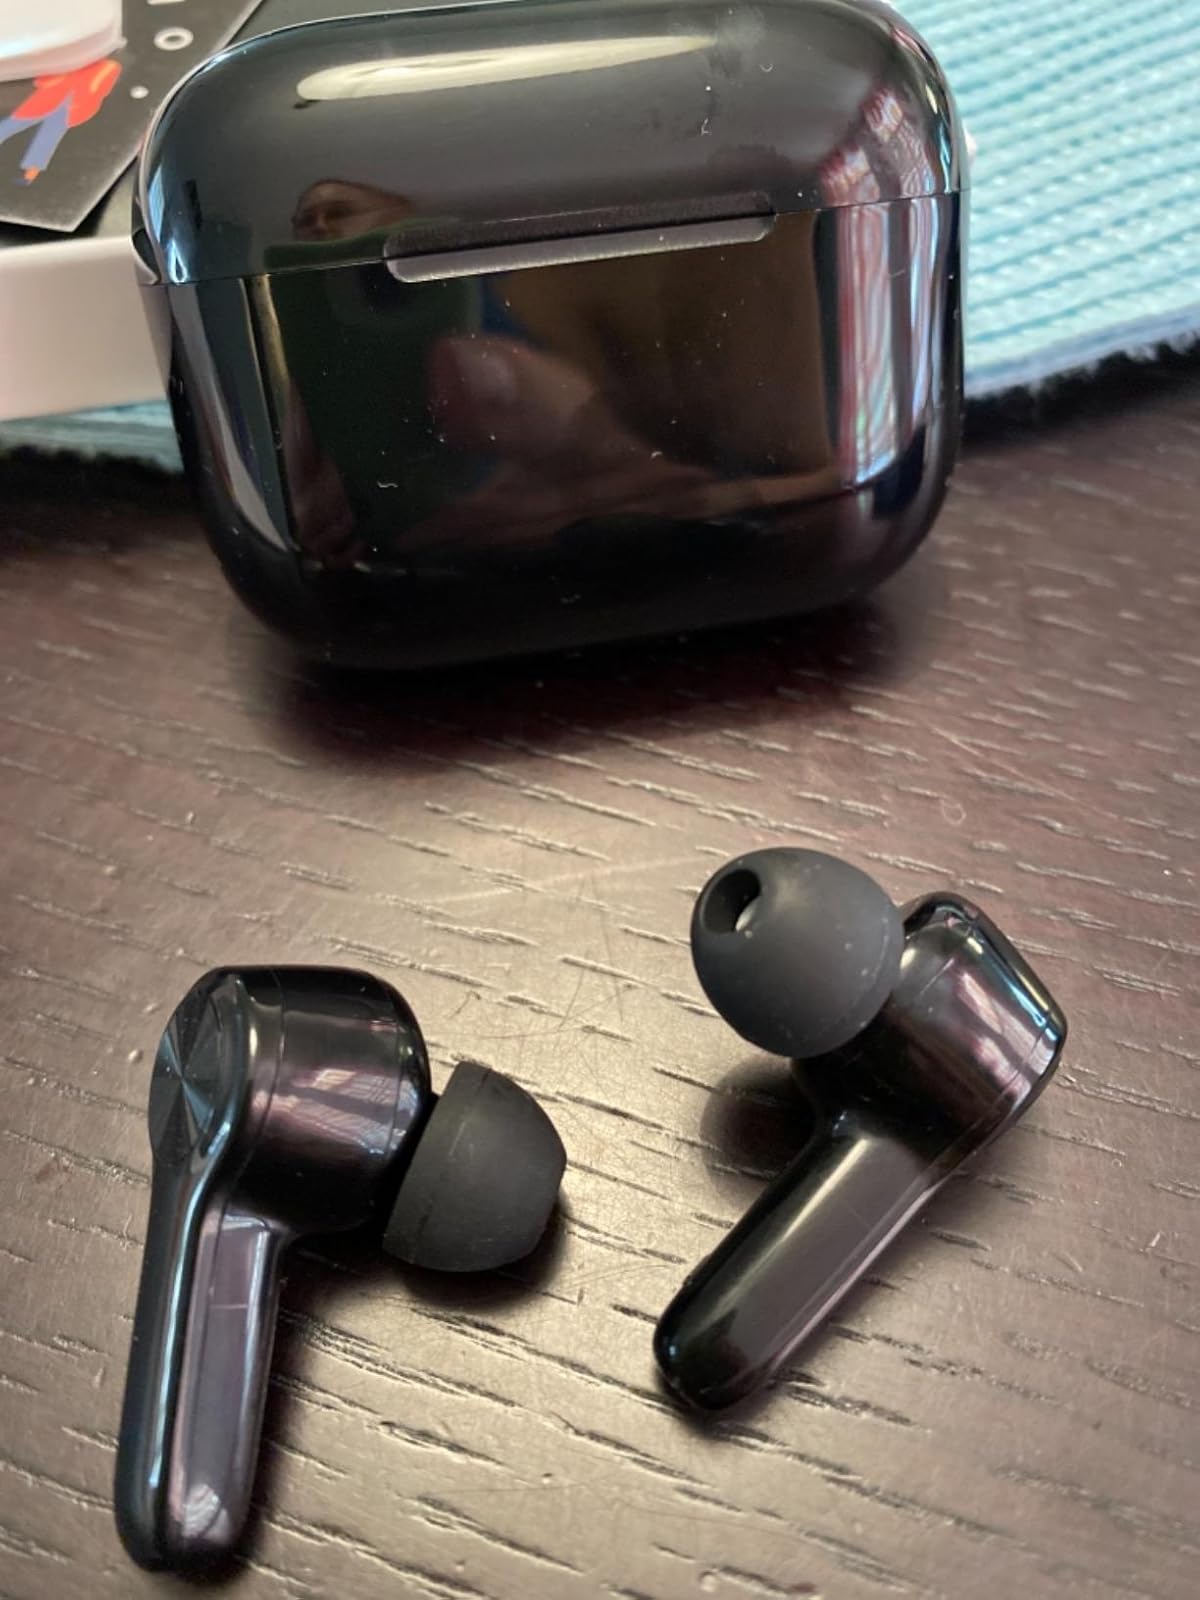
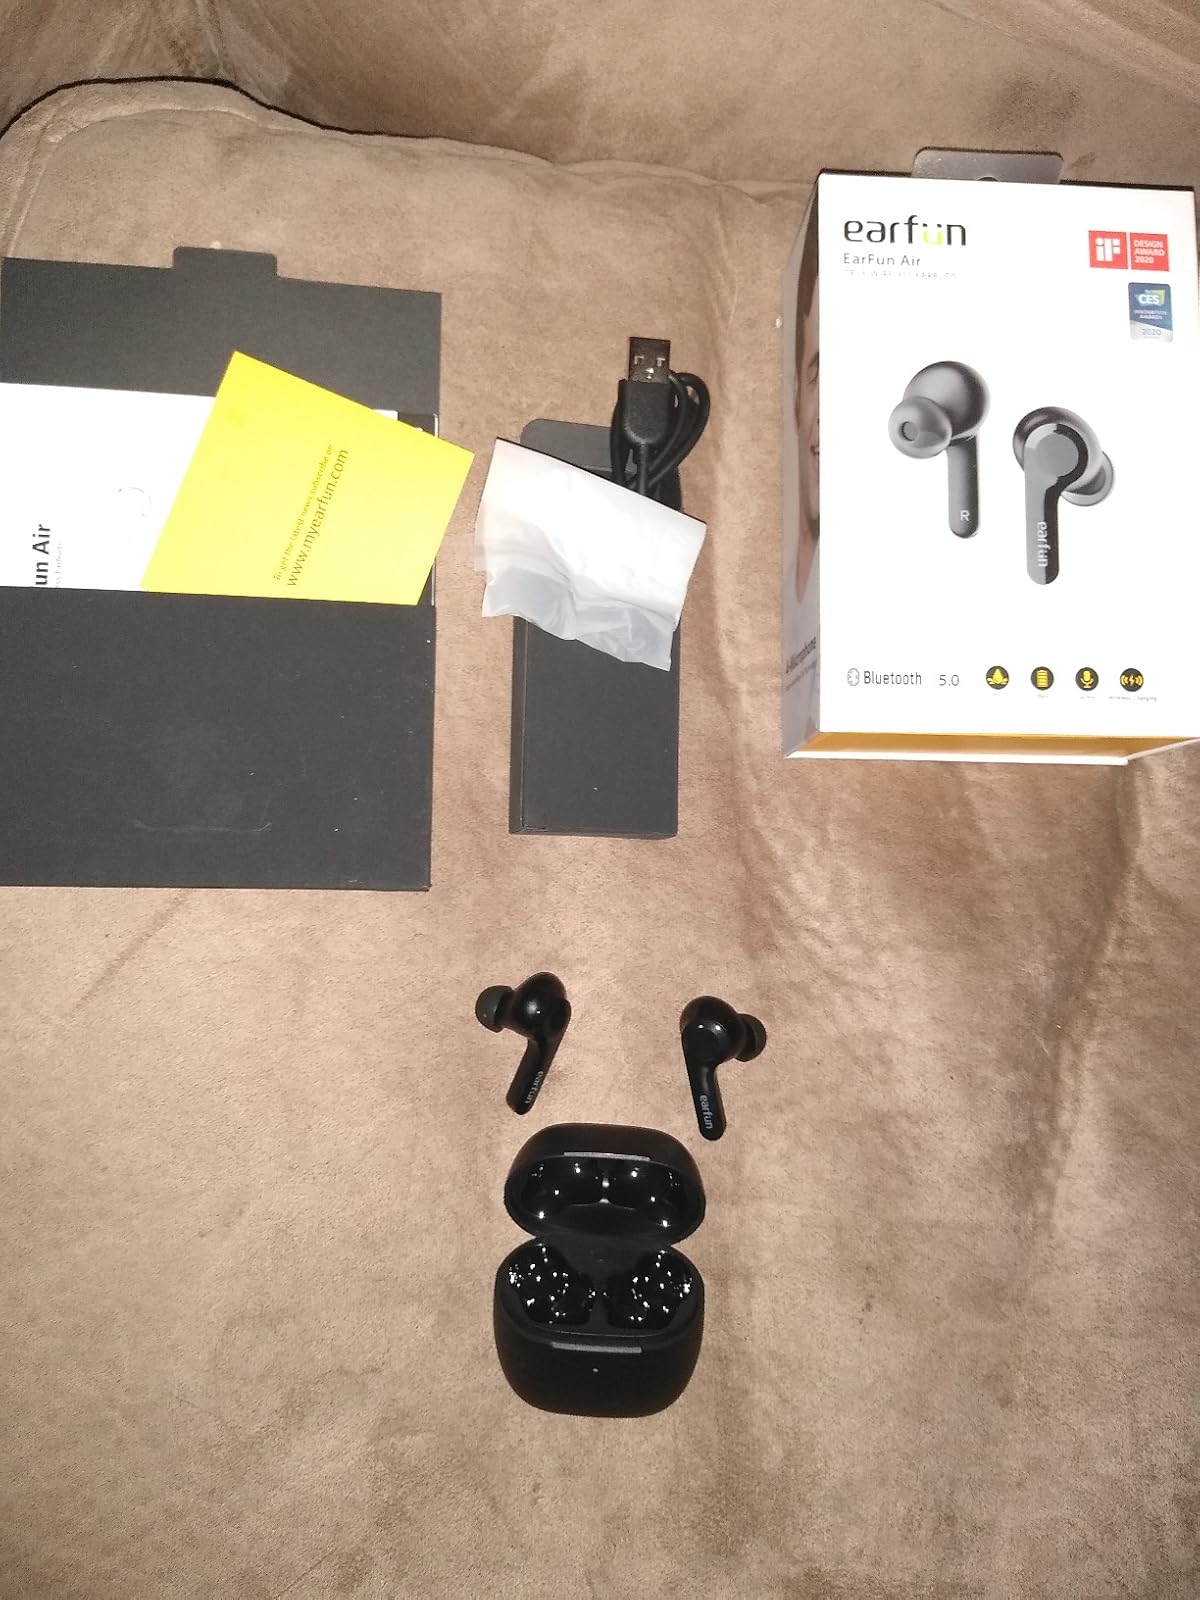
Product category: earbuds
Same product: no